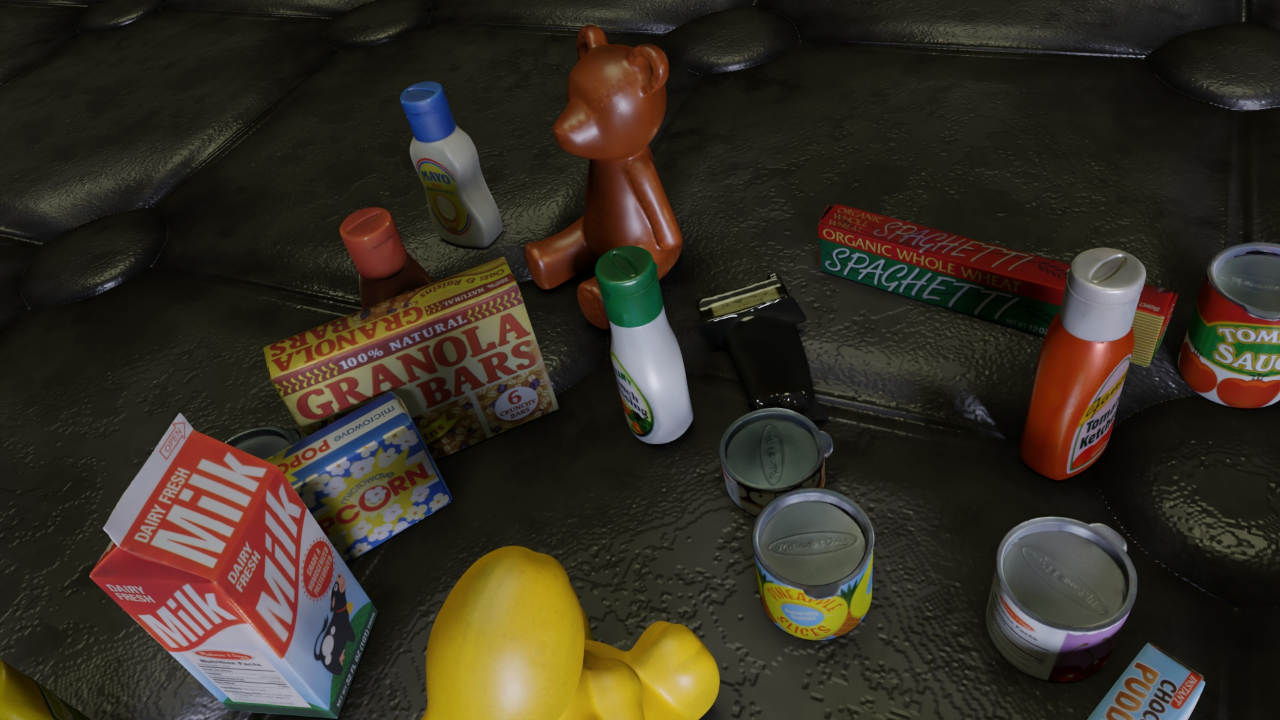
Question:
What are the five normalized (x, y) points between 0 and 1 in the image that outline the grasp plane for the can of peas and carrots? Your answer should be as Grasp center: [], Left finger base: [], Right finger base: [], Left finger tip: [], Right finger tip: [].
Answer: Grasp center: [0.15, 0.643056], Left finger base: [0.227344, 0.616667], Right finger base: [0.076563, 0.666667], Left finger tip: [0.267188, 0.694444], Right finger tip: [0.125, 0.7375]